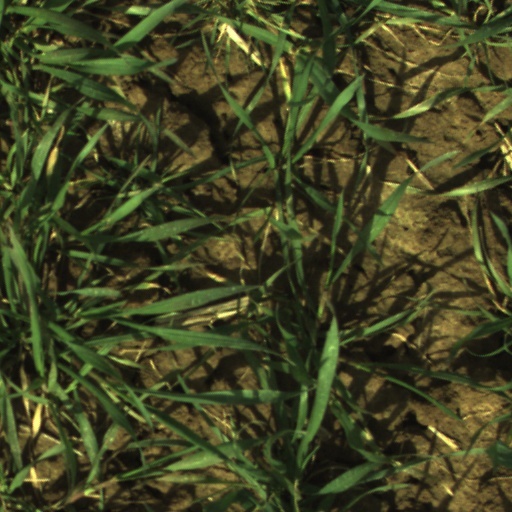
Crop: wheat